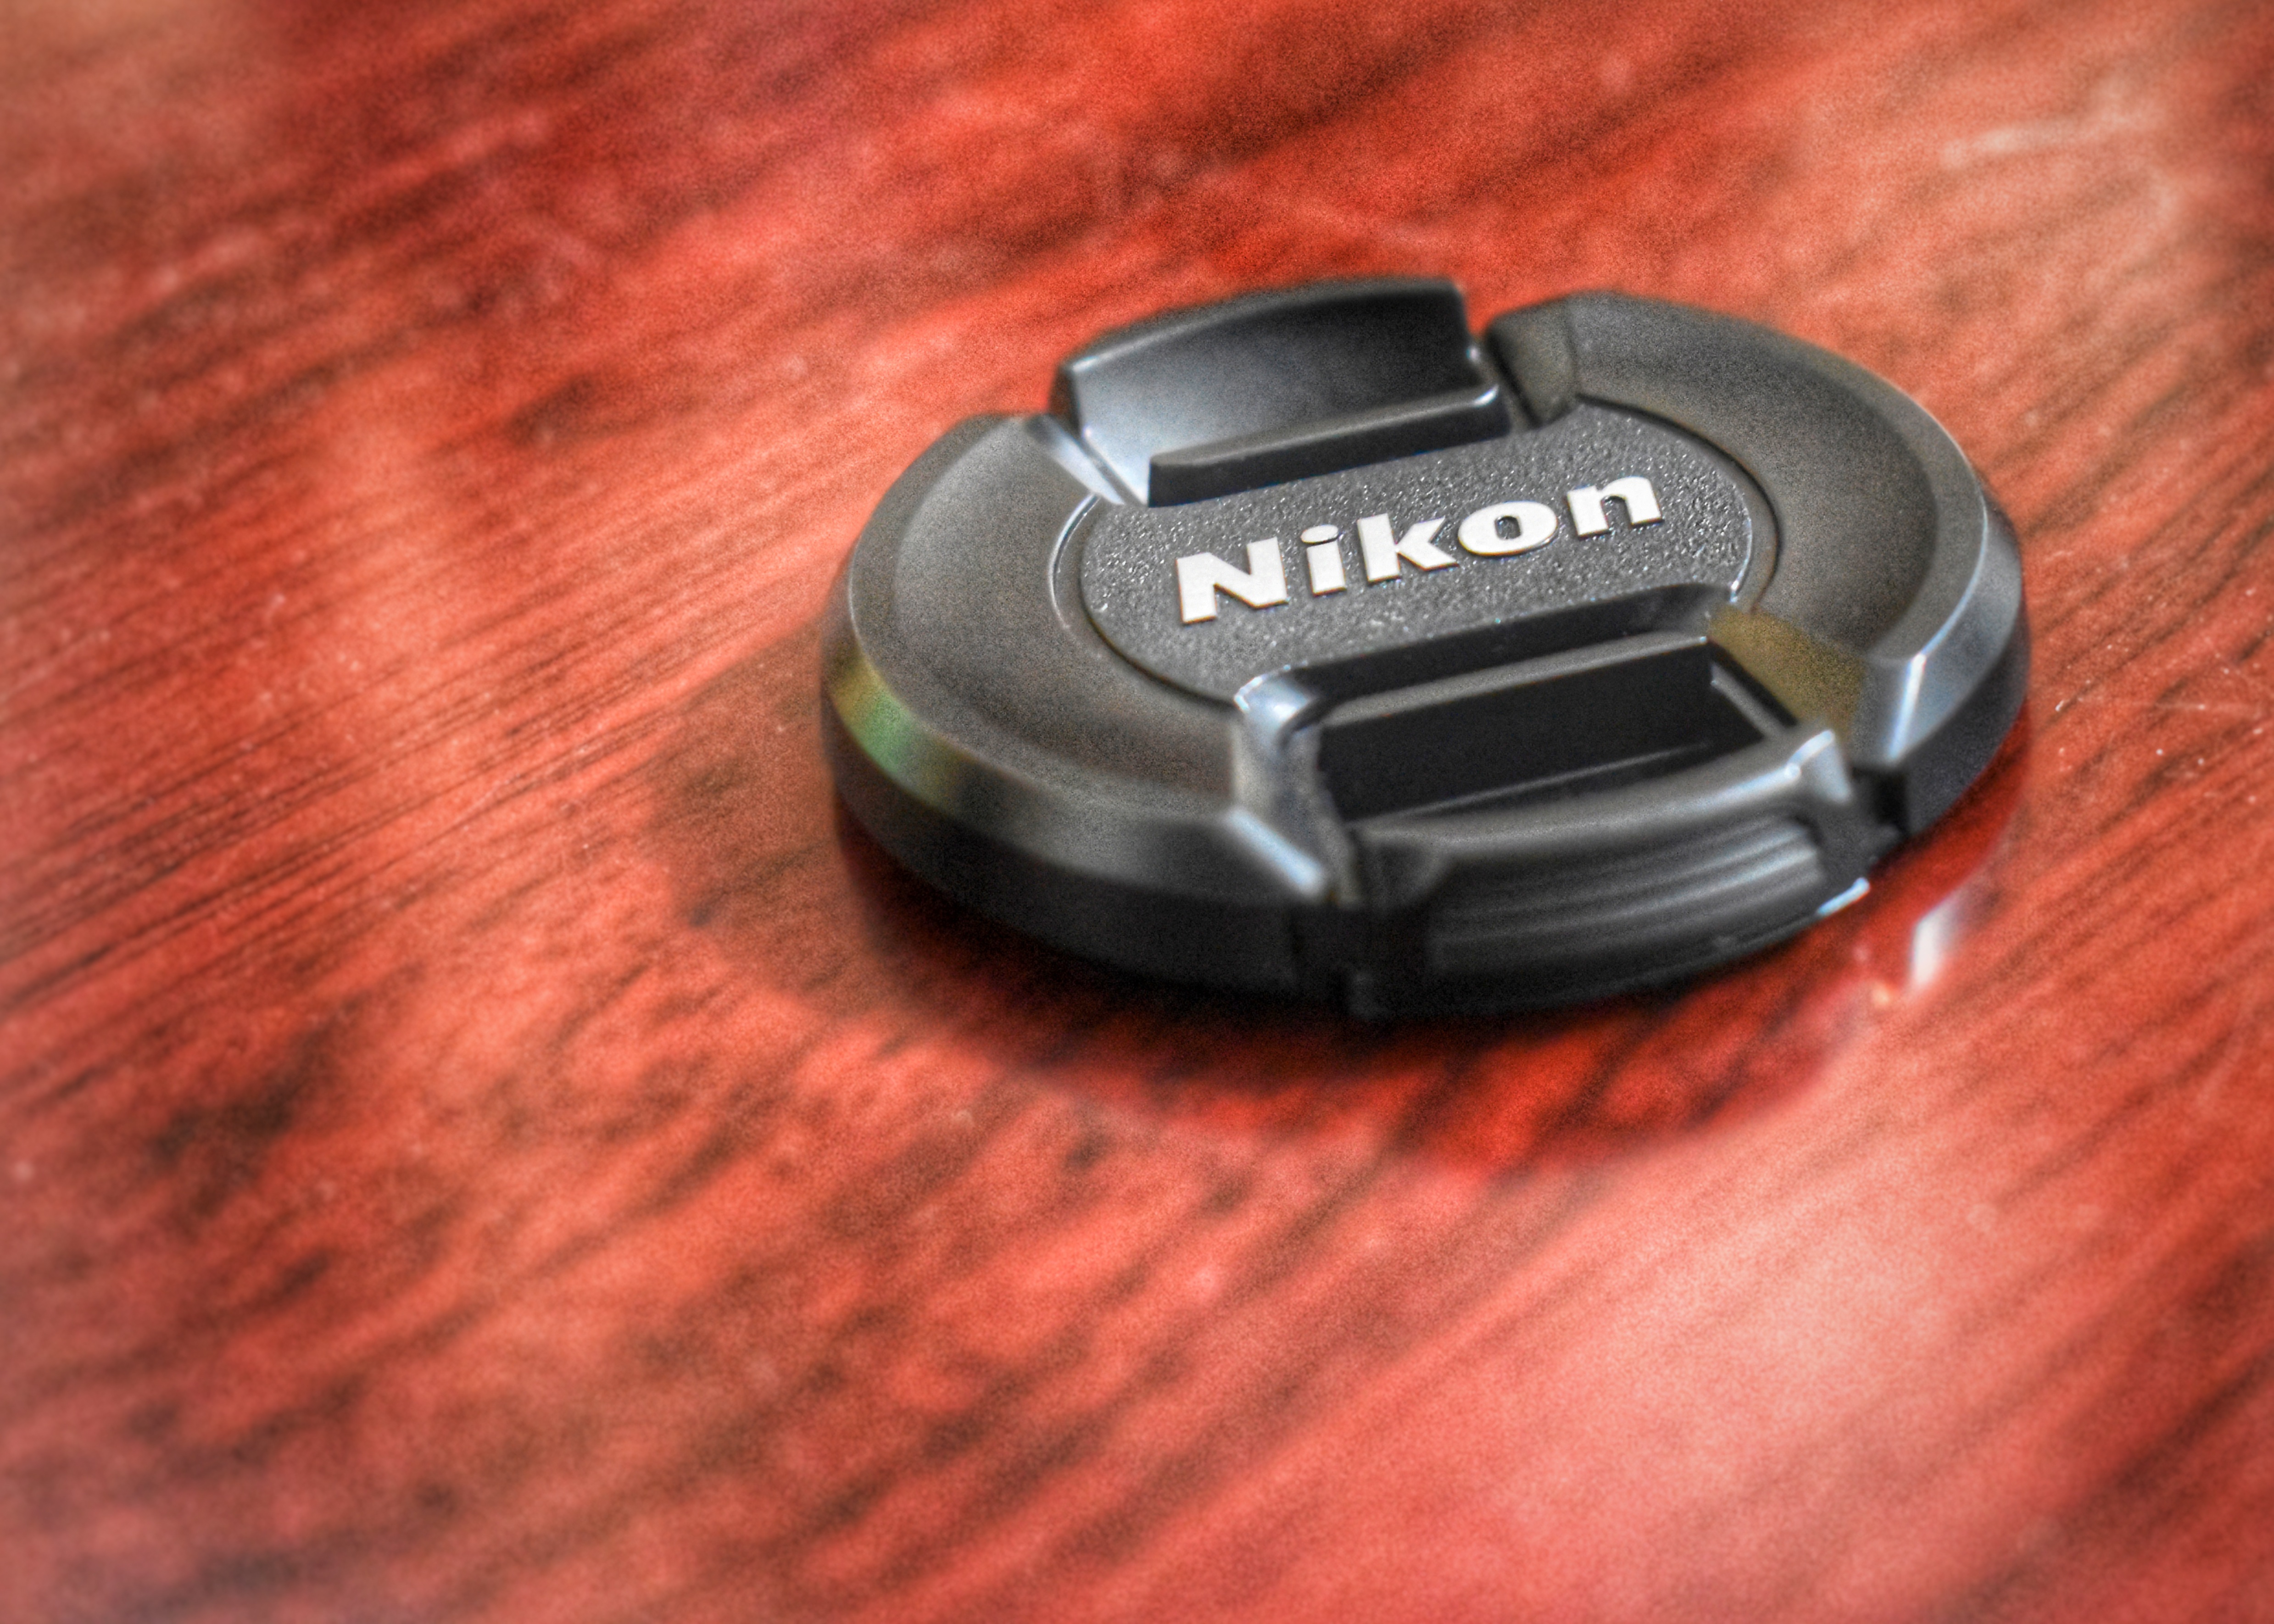
hand, technology, gadget, product, eye